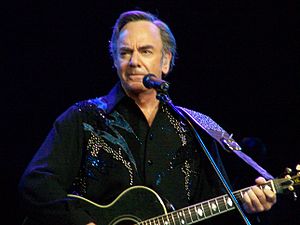
Navne i Rock and Roll Hall of Fame / Udøvende kunstnere
Navne i Rock and Roll Hall of Fame er en oversigt over de navne, der er optaget i Rock and Roll Hall of Fame i USA. Listen er ikke komplet, se den på Rock and Roll Hall of Fames liste over de optagne navne.